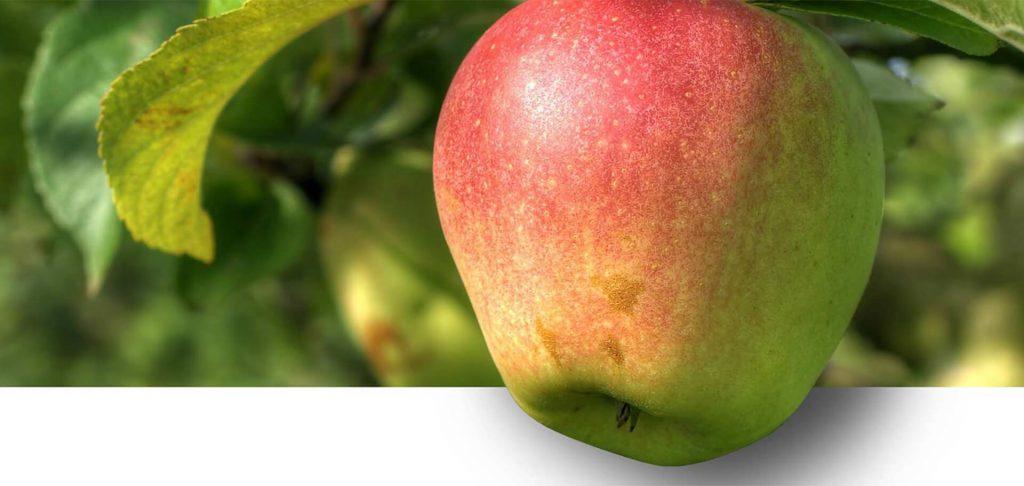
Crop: apple
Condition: healthy